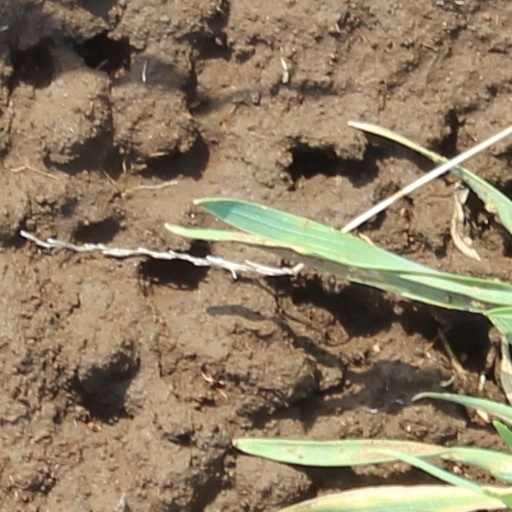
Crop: wheat